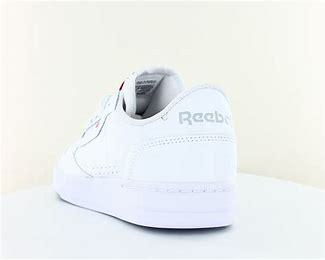
Brand: Reebok
Model: Court Peak